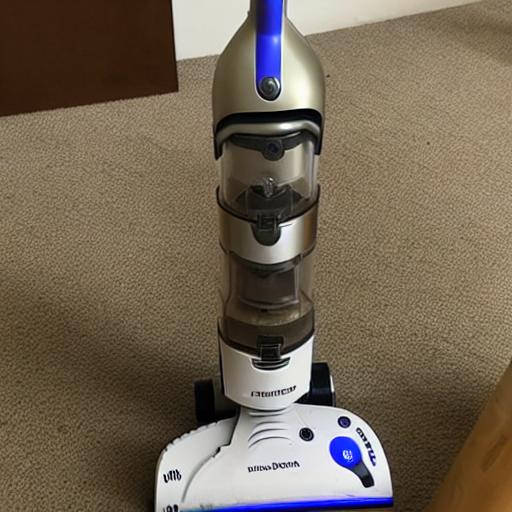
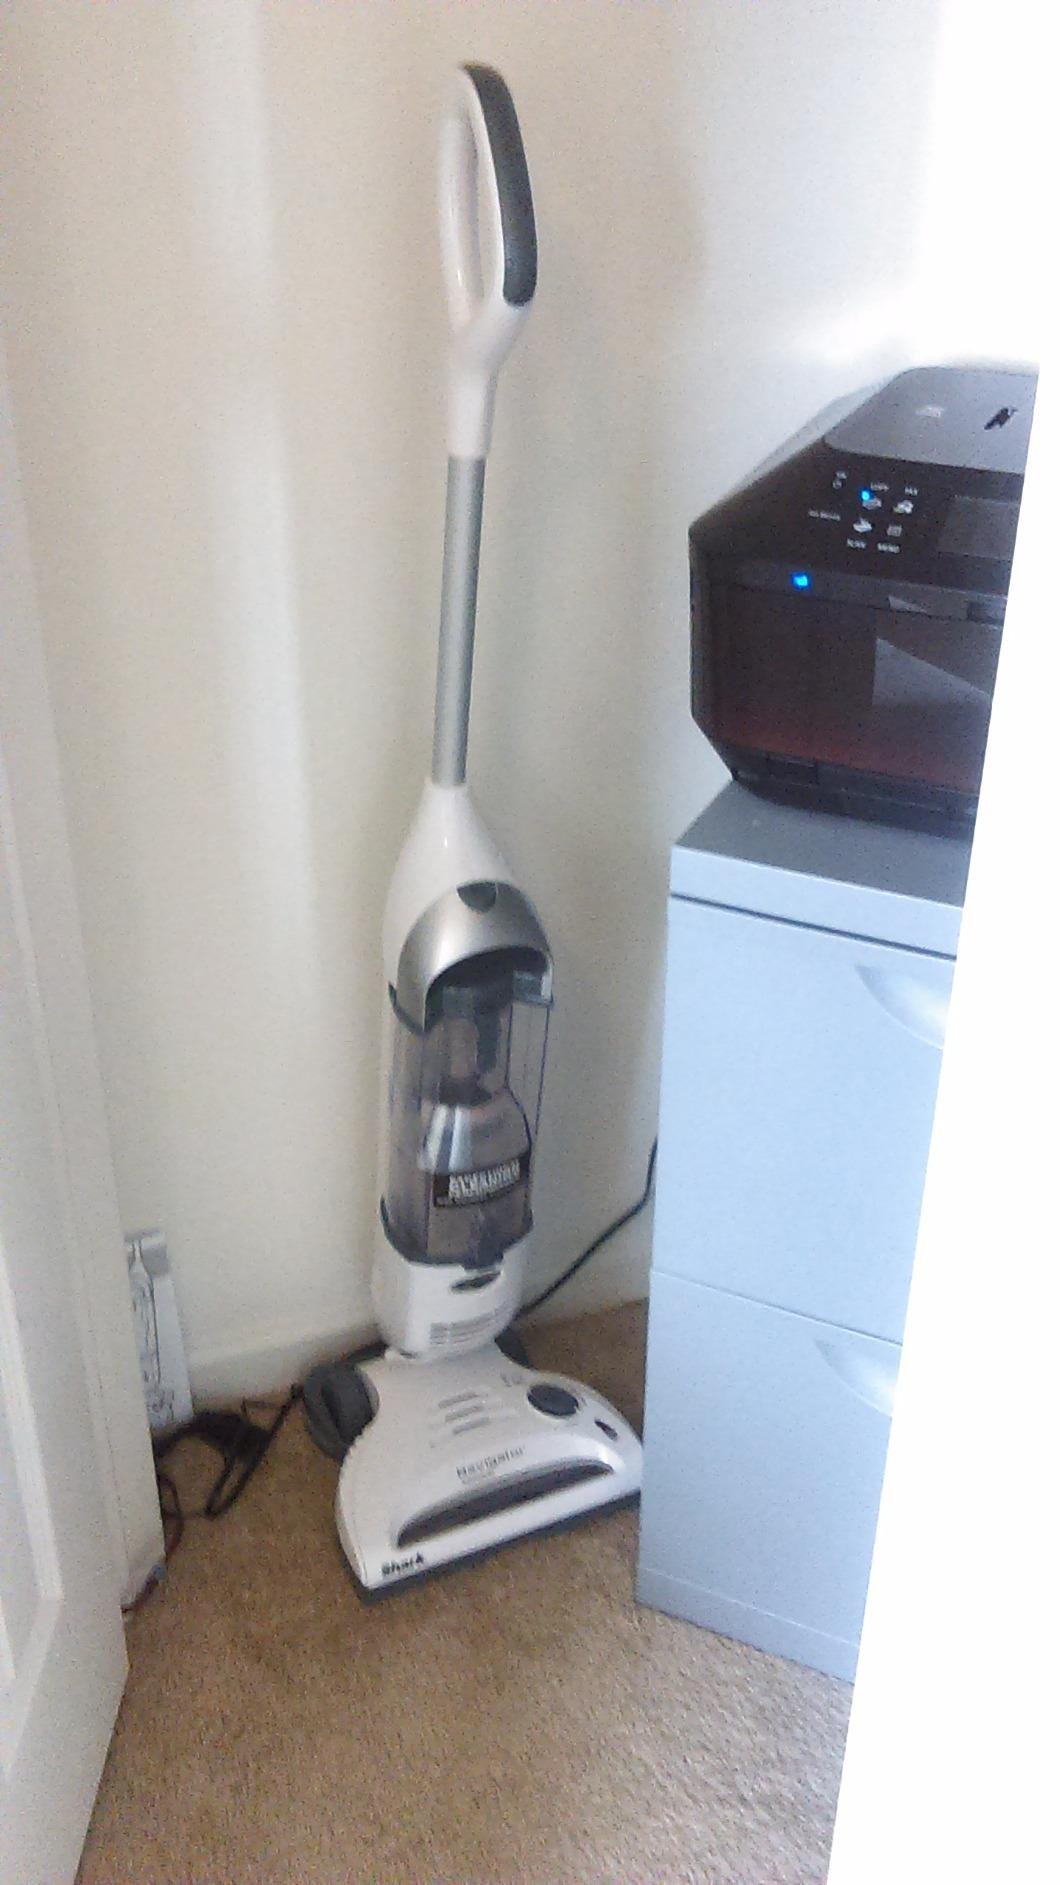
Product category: items_vacuum
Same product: no